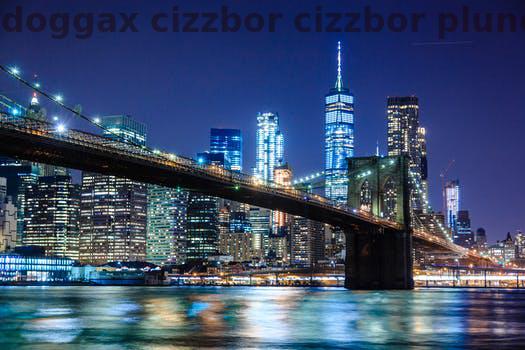
Label: Watermark